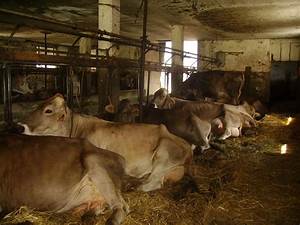
Label: cow